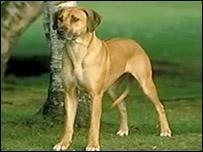
Rhodesian_ridgeback